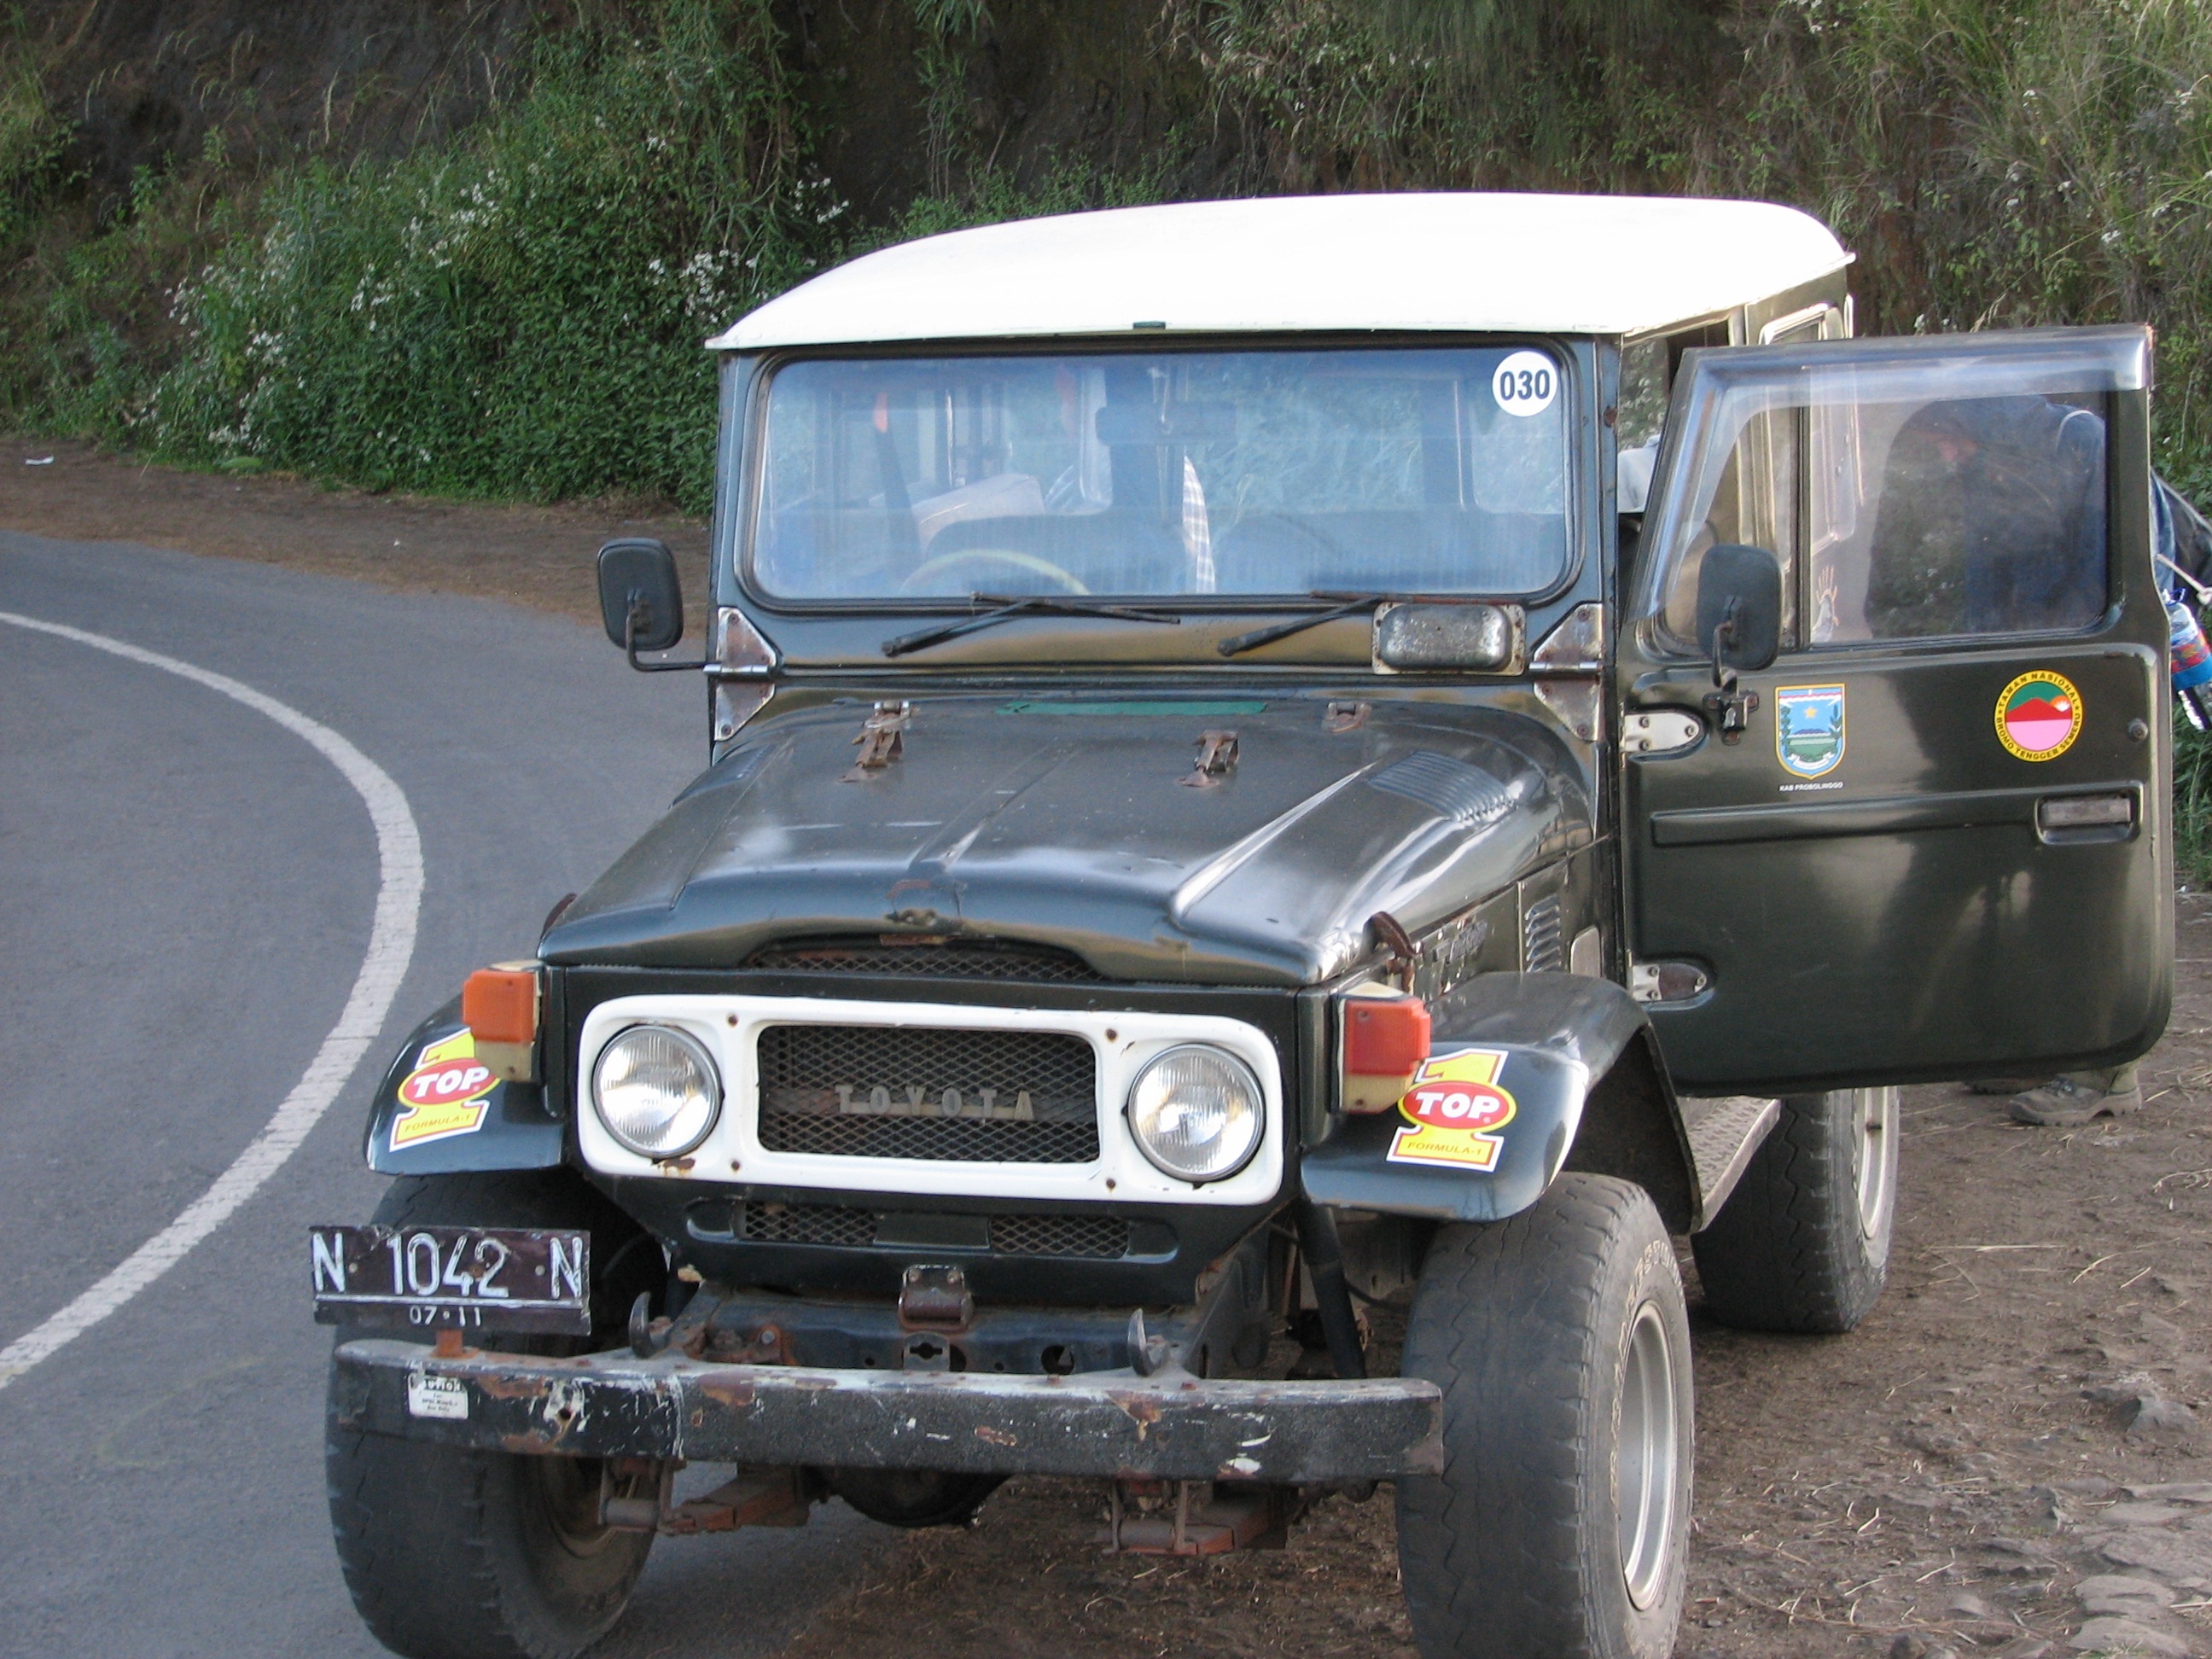
car, jeep, vehicle, drive, motor vehicle, bumper, indonesia, roads, bromo, pickup truck, off road vehicle, sport utility vehicle, land vehicle, automobile make, automotive exterior, off roading, military vehicle, off road racing